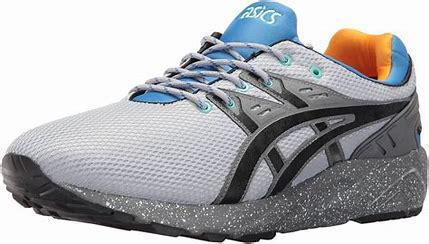
Brand: Asics
Model: Gel Kayano EVO